Cross-platform interchange

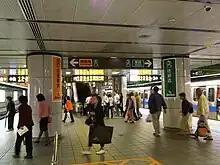
Guting station, a main interchange station of Taipei Metro, provides cross-platform interchange between the Songshan–Xindian line (Green Line) and Zhonghe–Xinlu line (Orange Line) in Taipei, Taiwan.

The Mass Rapid Transit system in Singapore has a similar two-station transfer arrangement to allow quick transfers between North–South and East–West lines. Both City Hall MRT station and Raffles Place MRT station have double underground island platforms stacked on top the other, allowing commuters to switch trains to a different line by walking across the same platform at the appropriate station.